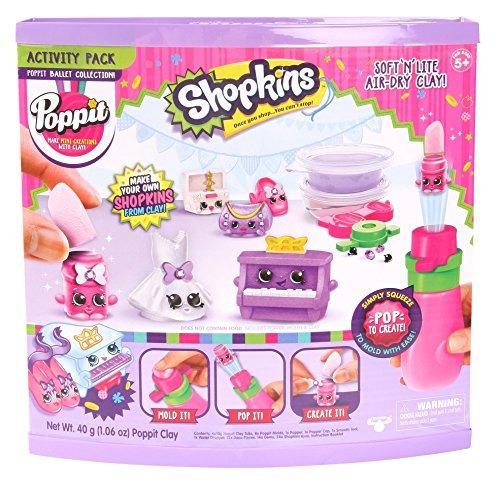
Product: Poppit S1 Shopkins Ballet Collection
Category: Toys & Games | Arts & Crafts | Clay & Dough
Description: Create a mini Shopkins Ballet Collection with Poppit Clay So much fun.
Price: $11.00
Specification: ProductDimensions:2.6x9.7x9.7inches|ItemWeight:8ounces|ShippingWeight:11.4ounces(Viewshippingratesandpolicies)|DomesticShipping:ItemcanbeshippedwithinU.S.|InternationalShipping:ThisitemcanbeshippedtoselectcountriesoutsideoftheU.S.LearnMore|ASIN:B01CDEXTOY|Itemmodelnumber:17402|Manufacturerrecommendedage:5-15years